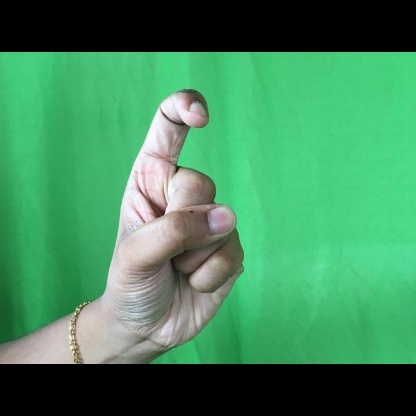
Mudra: Tamarachudam